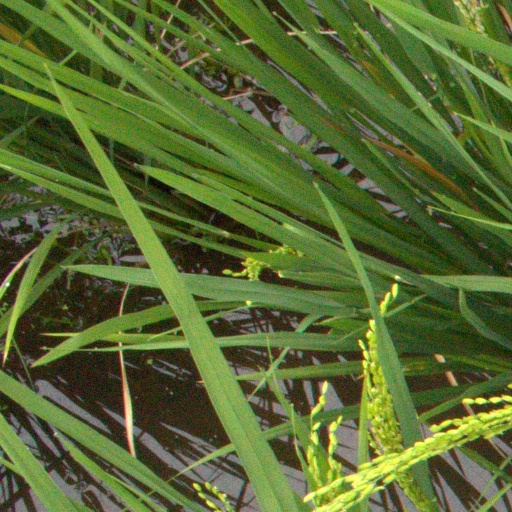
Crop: rice